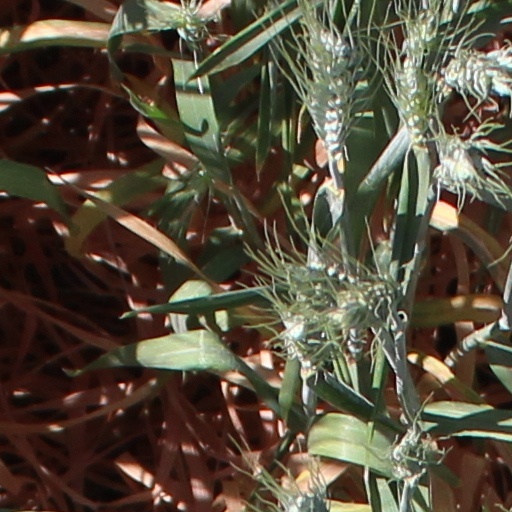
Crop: wheat